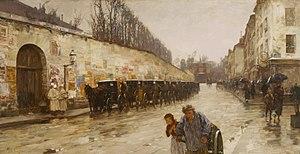
La rue Bonaparte est une voie publique du 6ᵉ arrondissement de Paris.